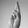
ASL letter: R